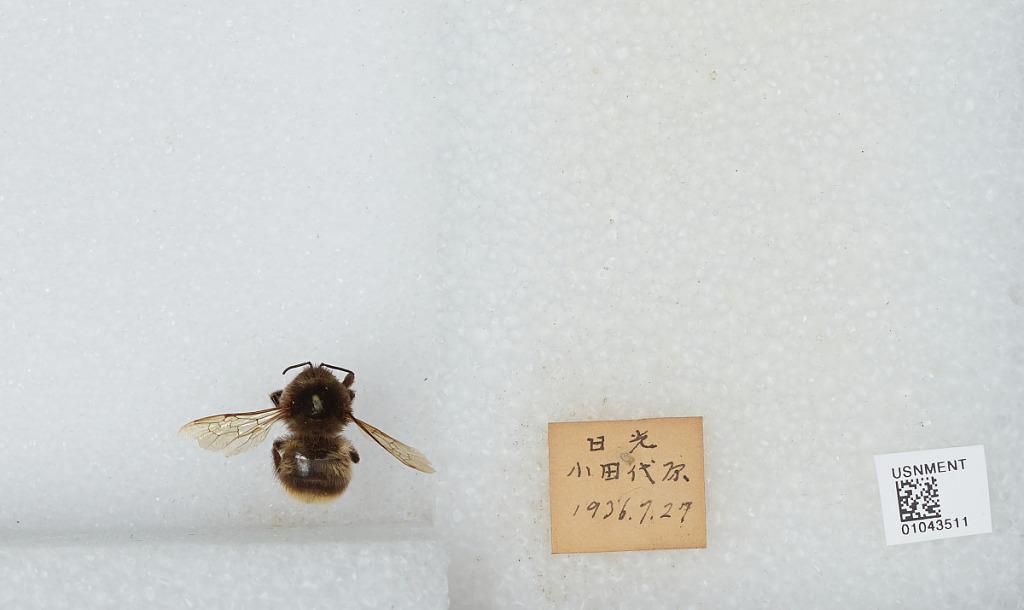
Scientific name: Bombus sp.
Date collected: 1936-7-27